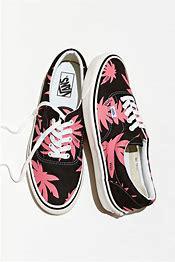
Brand: Vans
Model: Era 95 DX